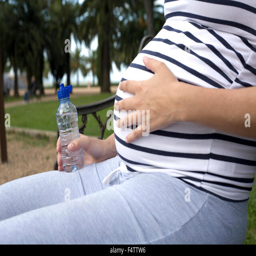
pregnant woman outdoors holding bottle of water .